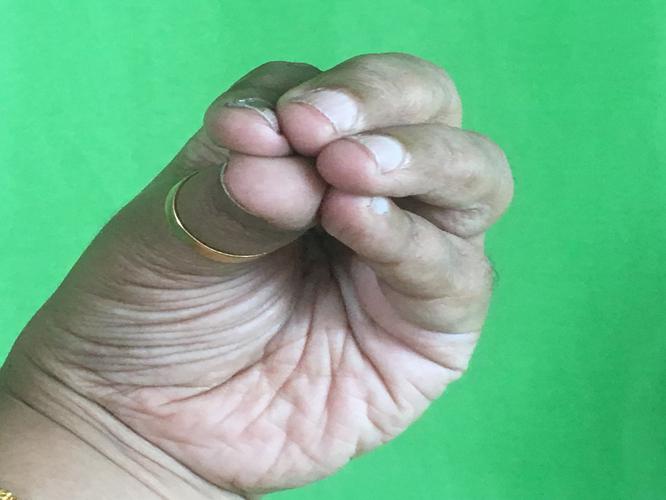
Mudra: Mukulam
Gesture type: single_hand